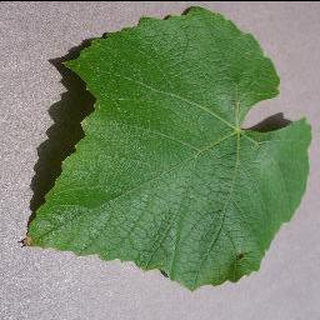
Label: healthy_grape